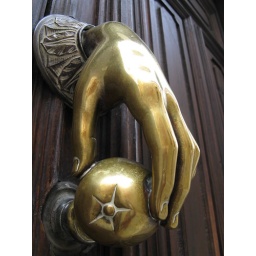
Another bizarre but lovely door handle just like the ones in we spotted in Madrid.